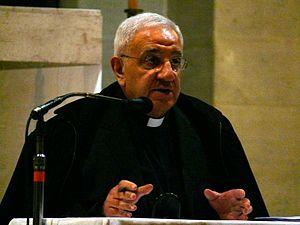
Monseigneur Tony Anatrella pendant une conférence à Lille (Nord, France).
Tony Anatrella. Il est surtout connu pour ses positions relatives à l'homosexualité et pour les accusations d'abus sexuels à son encontre. En lien avec ces accusations, l'Église catholique en France a retiré son ministère sacerdotal à Anatrella en 2018.